Sunnyslope, Phoenix

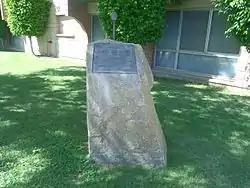
This is where the historic Desert Mission of Sunnyslope was founded. The area in which the Desert Mission was located at 5th Street and Eva Road and its area consisted less than an acre in size. It served the community from 1927 to 1940. A plaque marking the historical site, commissioned by the Sunnyslope Historical Society and the John C. Lincoln Hospital, was placed on this site on March 7, 1992.

Marguerite and William Albert Colley were the second permanent residents of Sunnyslope after purchasing five acres for $100 per acre near 3rd Street and Townley.